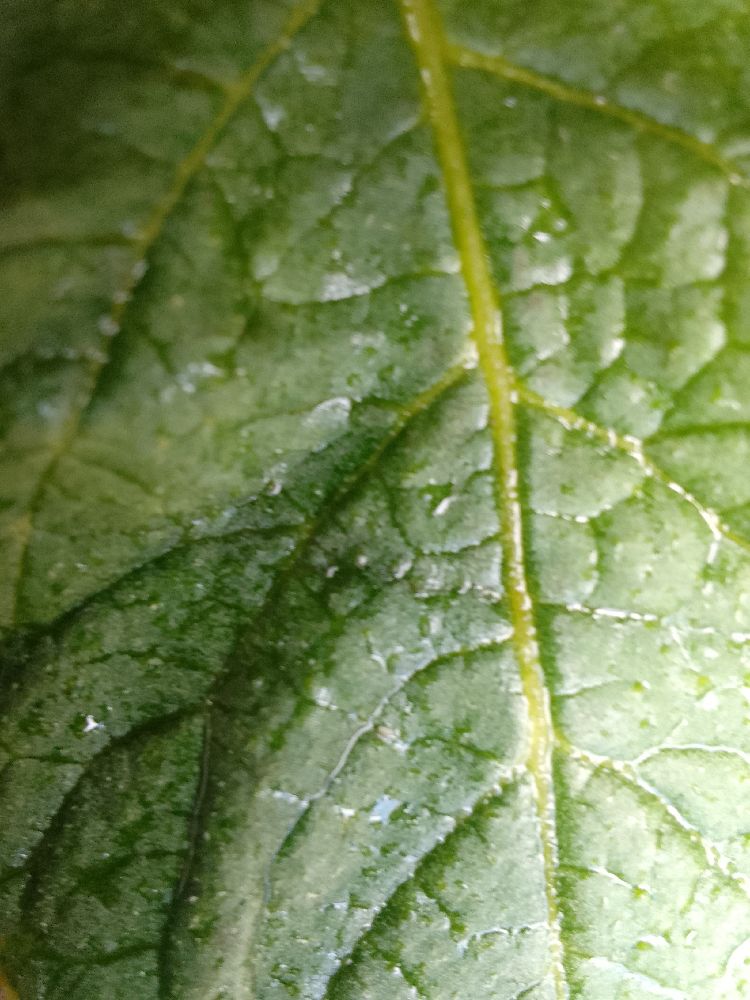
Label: Healthy